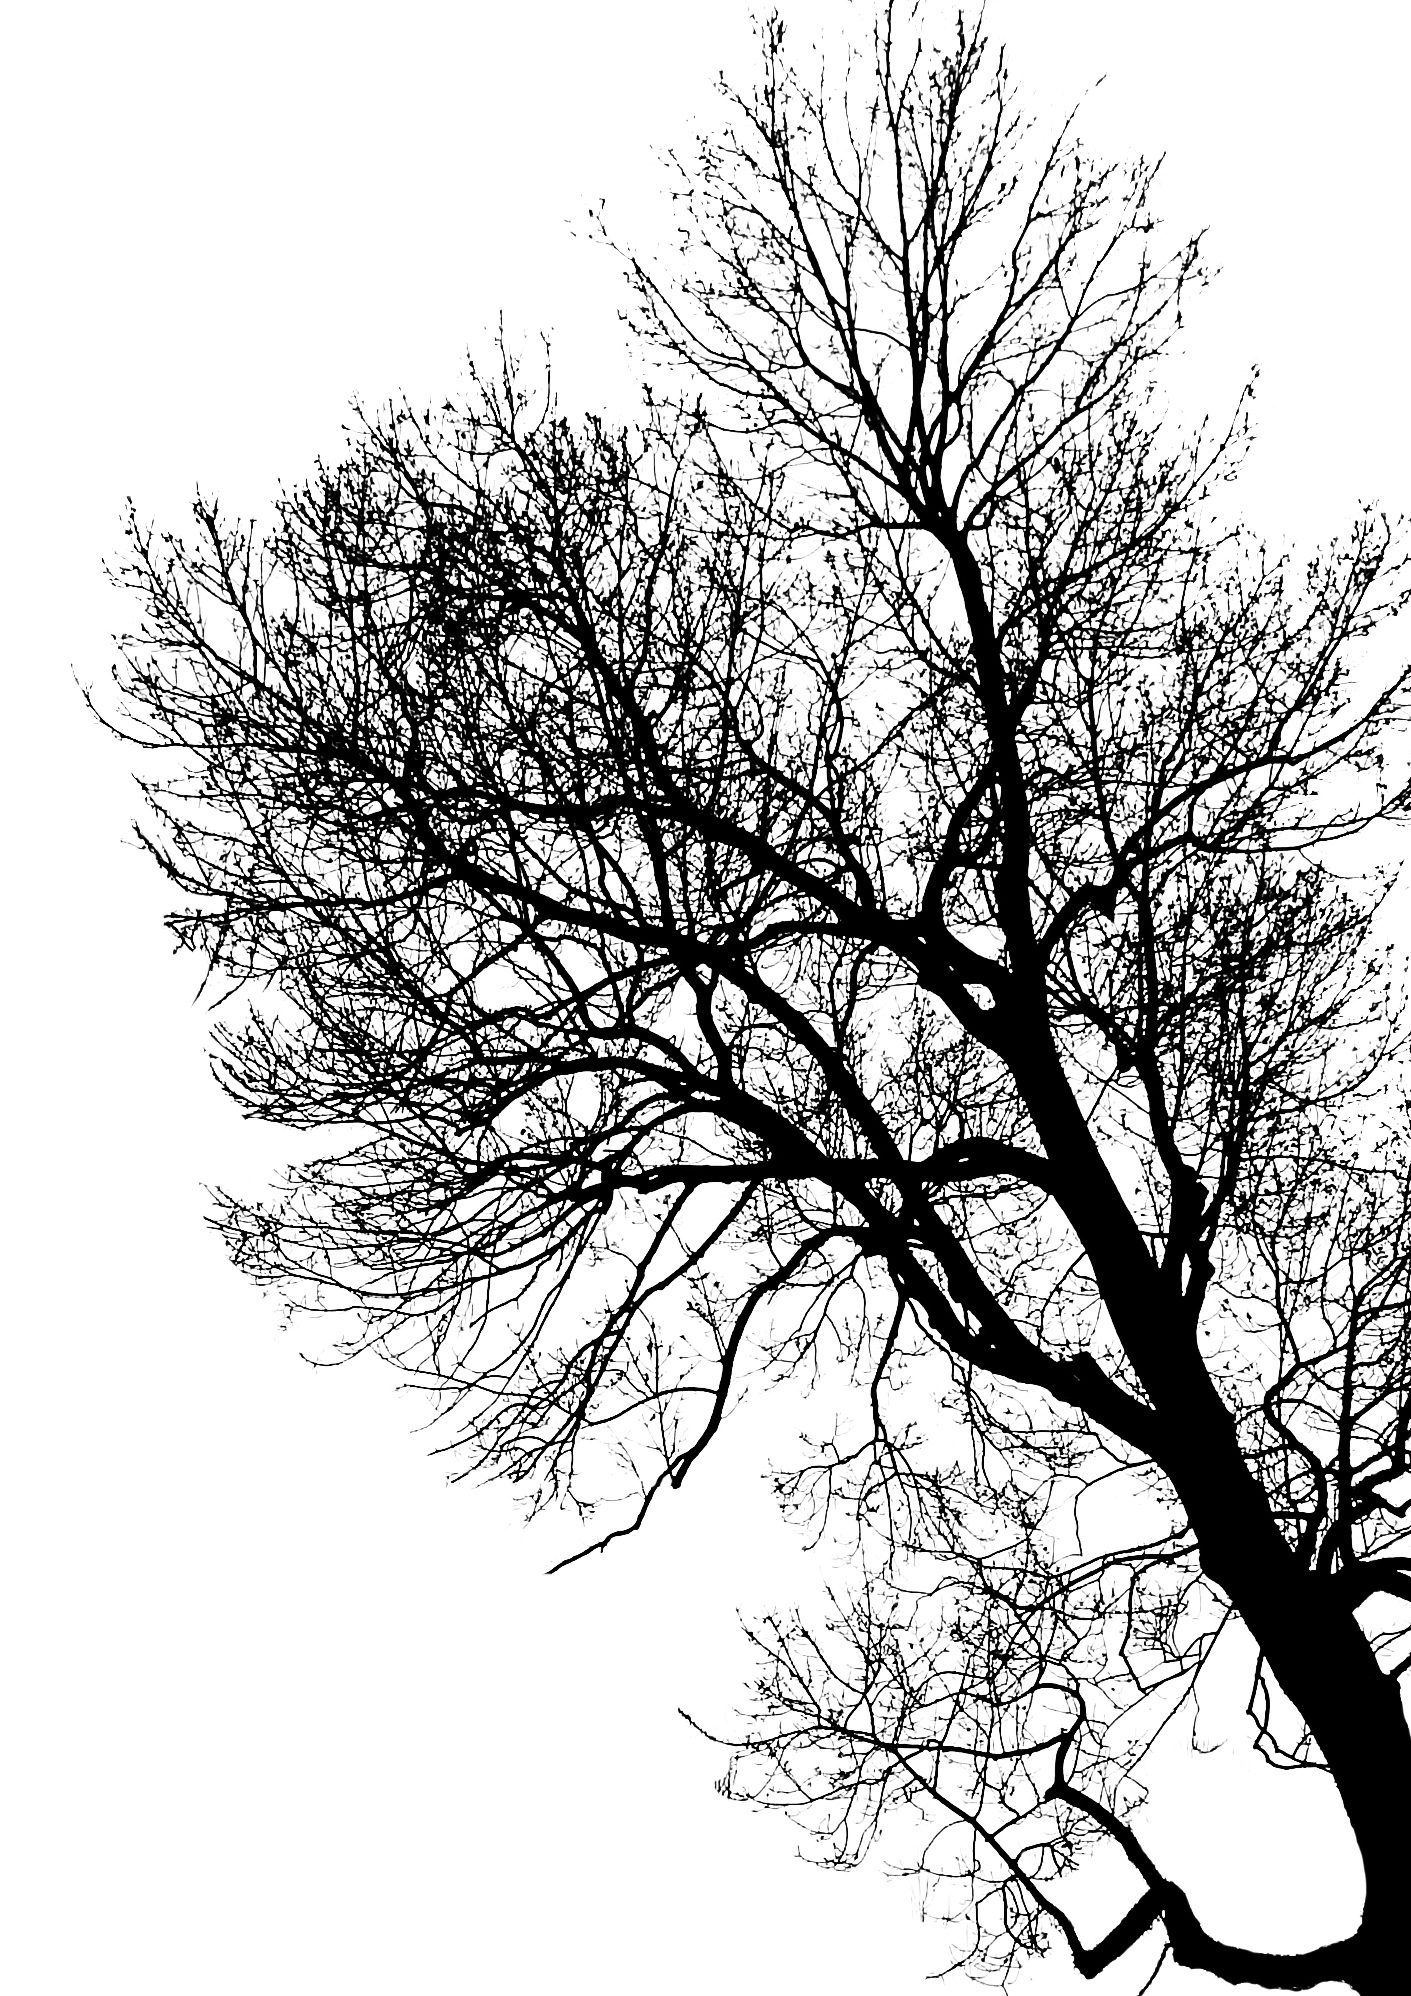
tree, forest, branch, winter, black and white, plant, trunk, foliage, contrast, monochrome, twig, sketch, drawing, illustration, oak, treetops, light and shade, tree branches, monochrome photography, woody plant